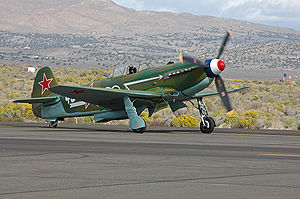
NATO-rapporteringsnavn / Østblokkens fly / Jagerfly
Jak-9 'Frank'
NATO-rapporteringsnavne er navne givet til kinesisk, sovjetisk og siden russisk militærudstyr af Air Standardization Coordinating Committee. Navnene er givet for at identificere udstyret, selvom det rigtige navn ikke var kendt. NATO overtog ASCC's system og da NATO er mere kendt end ASCC hedder det NATO-rapporteringsnavne.